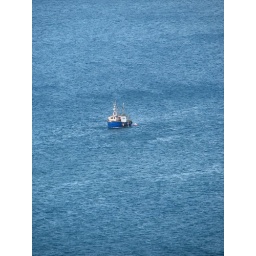
A fishing boat alone in the sea off the west coast of Arran